Gavi Gangadhareshwara Temple

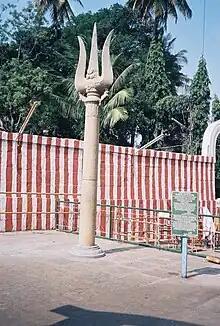
A Trident of Lord Shiva outside the Gavi Gangadhareshwara temple at Bengaluru.

Gavi Gangadhareshwara Temple, or Sri Gangaadhareshwara, also Gavipuram Cave Temple, an example of Indian rock-cut architecture, is located in Bengaluru in the state of Karnataka in India. The temple is famous for its mysterious stone discs in the forecourt and the exact planning allowing the sun to shine on the shrine during certain time of the year. It was built in the 16th century by Kempe Gowda I, the founder of the city.